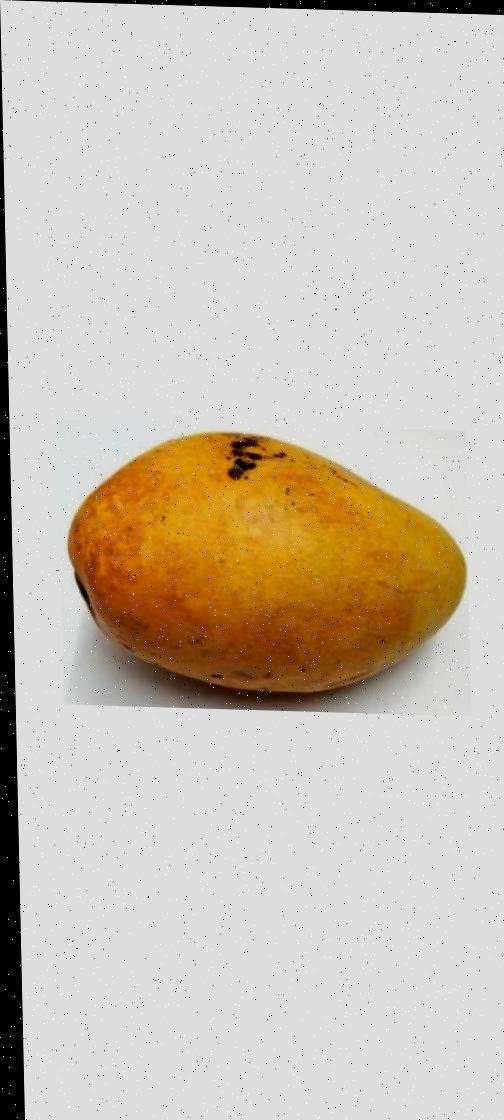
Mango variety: Bari-11